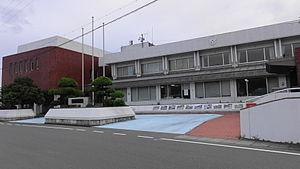
Kamitonda est un bourg du district de Nishimuro, dans la préfecture de Wakayama, sur l'île de Honshū, au Japon.